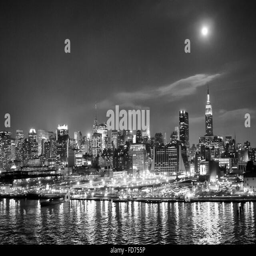
the panorama of coast viewed at night